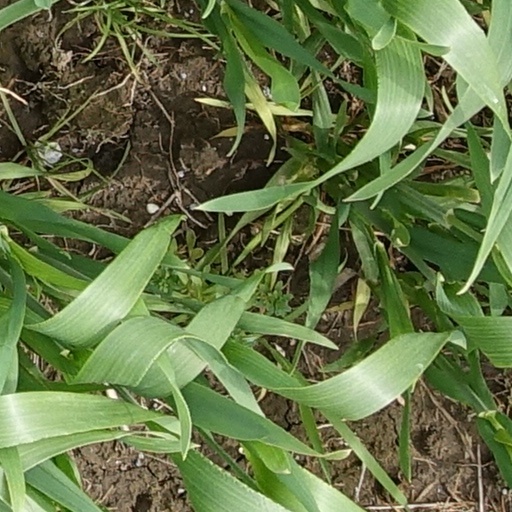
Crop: wheat